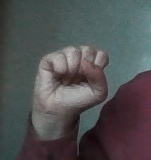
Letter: saad